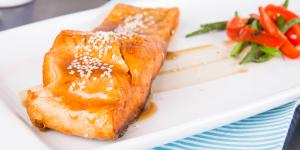
salmon al horno con salsa de soja y sesamo